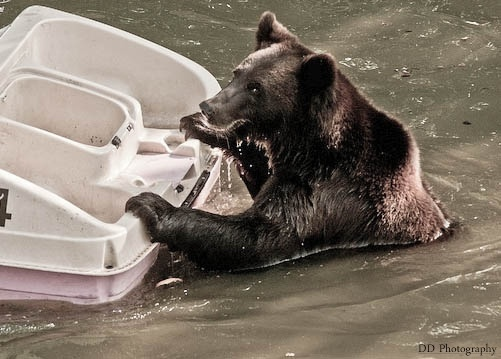
A large brown bear holding on to the back end of a boat.
A bear is in the water, smiling, and gripping a large object.
A black bear standing in water and holding the back of a boat.
A bear tries to climb inside someone's boat with them.
A bear in water with paws on a plastic container.